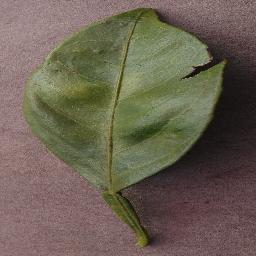
Label: Orange___Haunglongbing_(Citrus_greening)